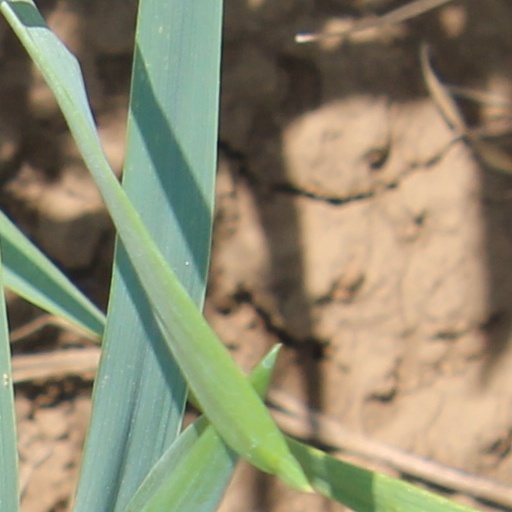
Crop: wheat